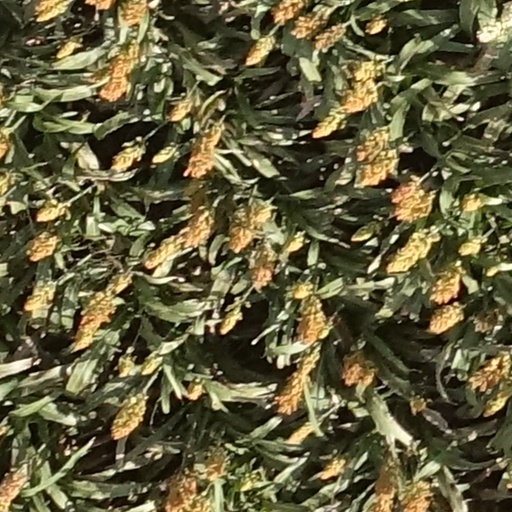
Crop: sorghum